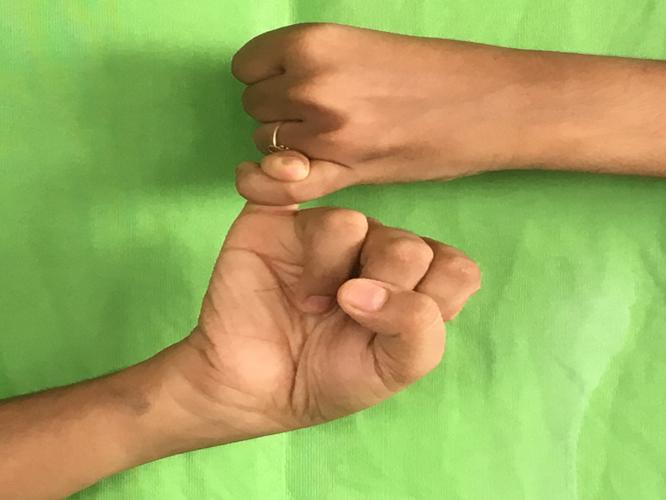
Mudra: Kilaka
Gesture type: double_hand